Chōshō-ji

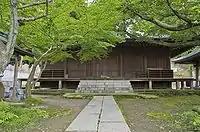
Chōshō-ji's Hokke-dō

Next to the temple's gate stands a huge statue of Nichiren himself surrounded by four Deva Kings, who are there to protect and serve him.